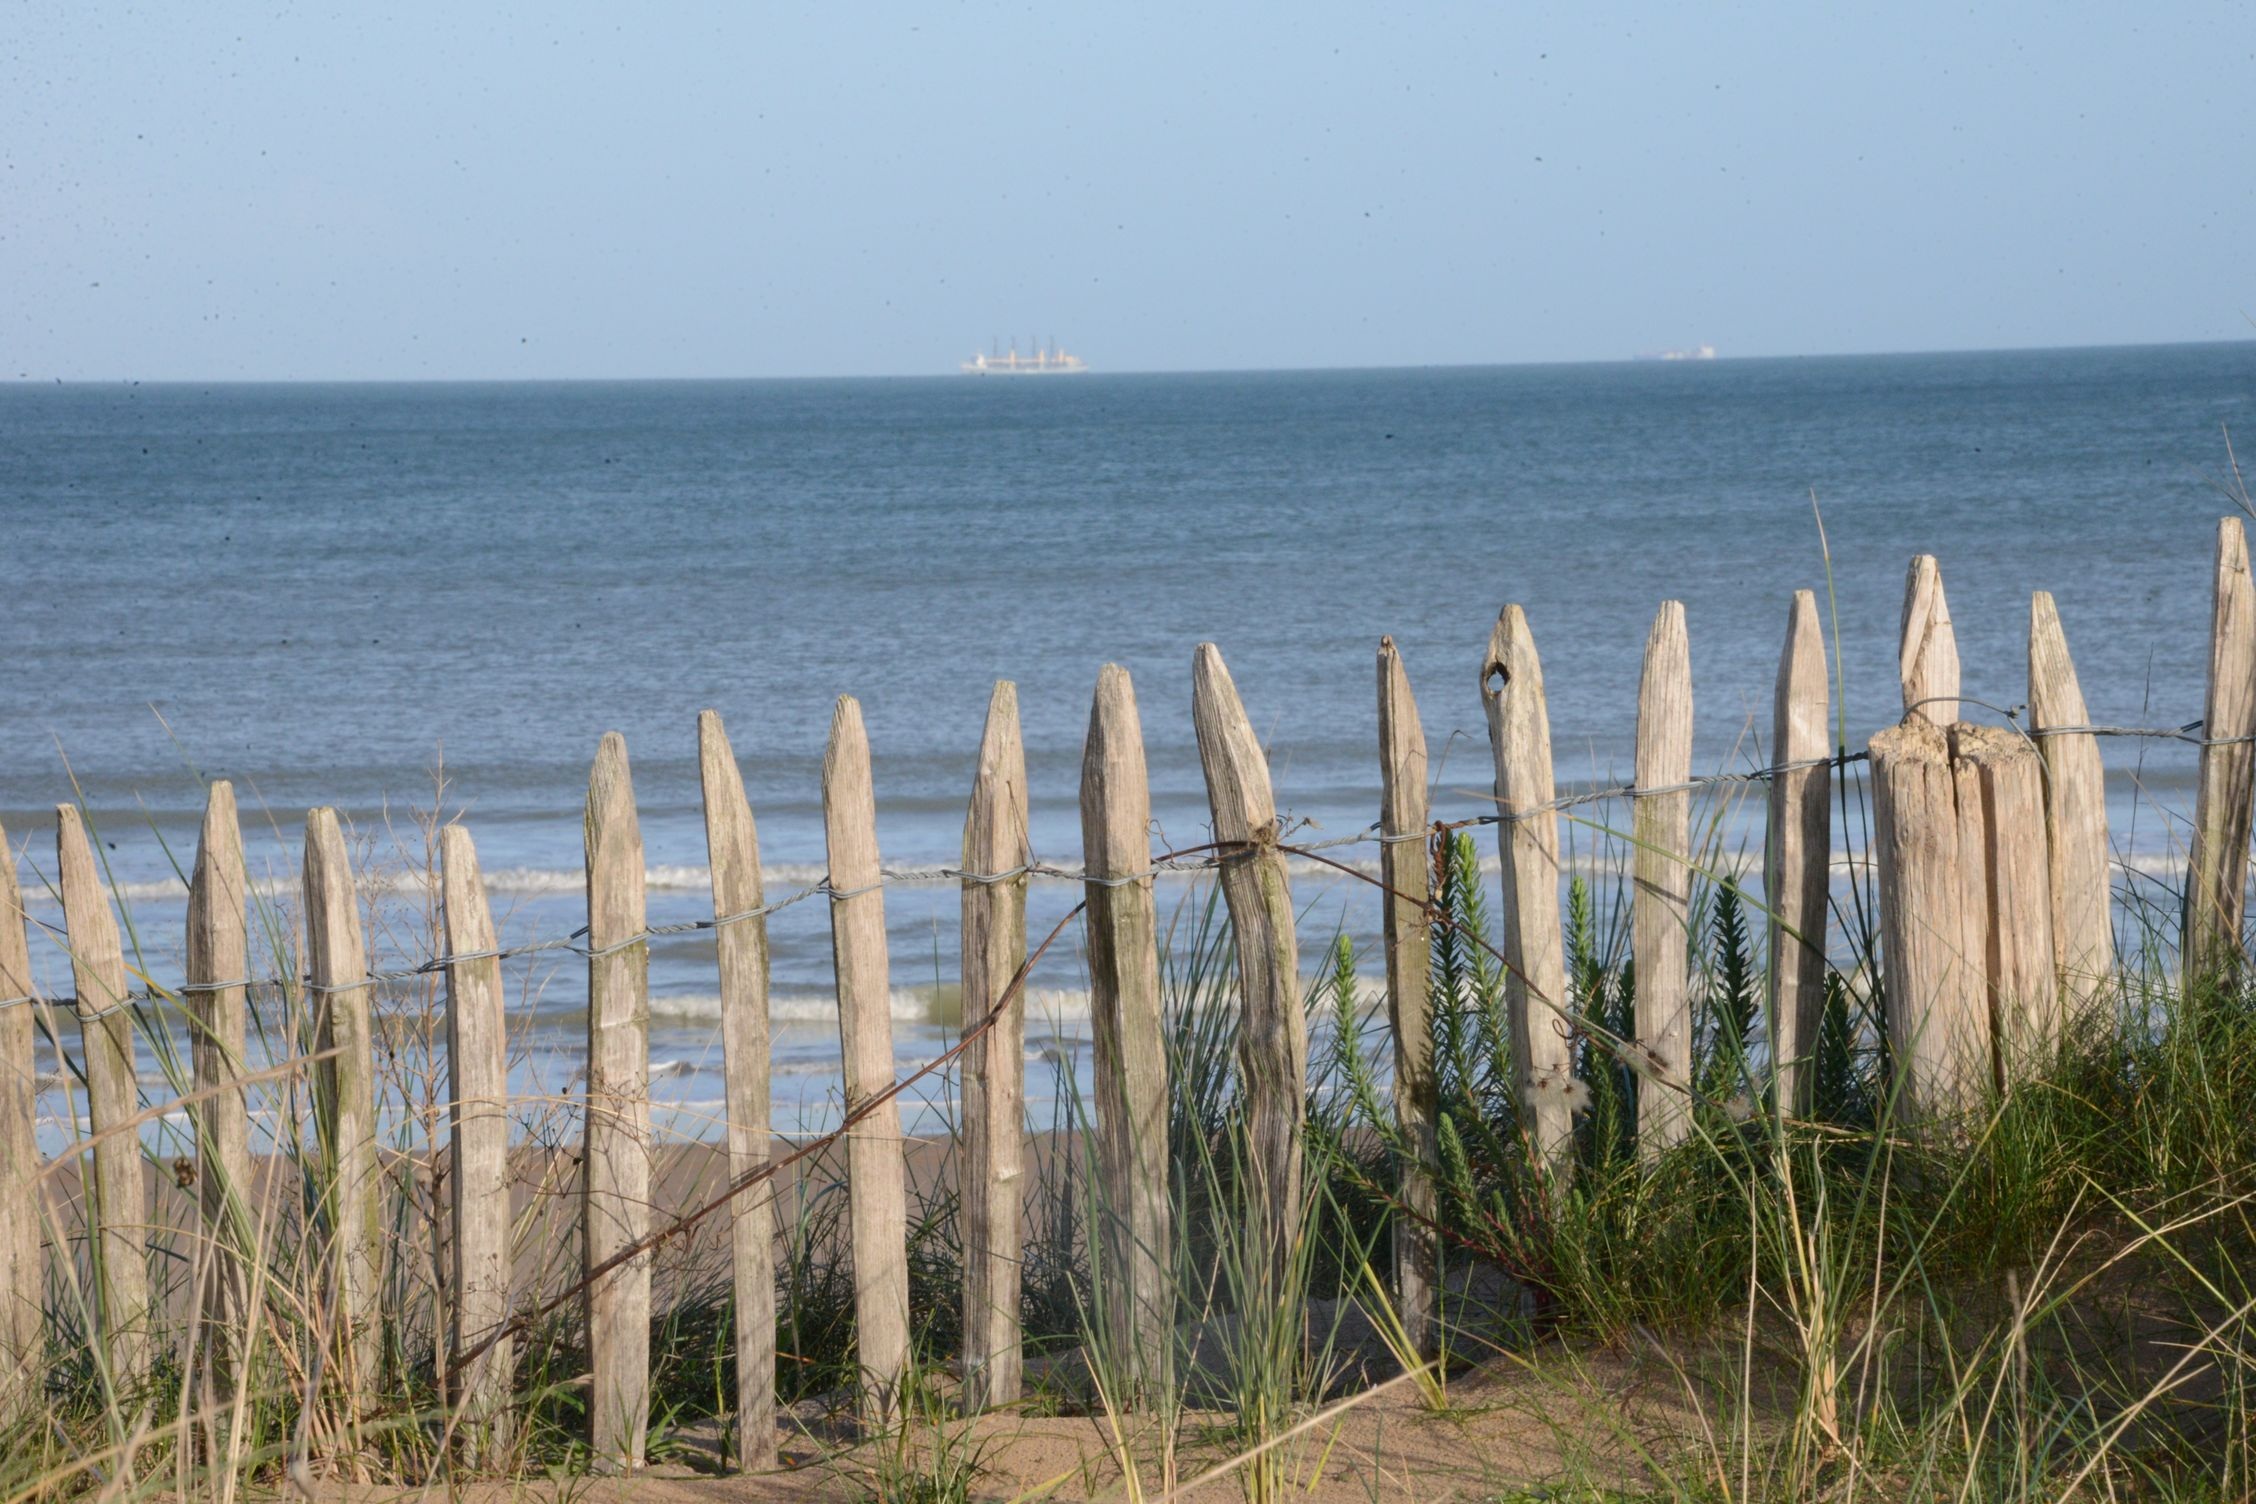
beach, landscape, sea, coast, sand, ocean, horizon, dune, shore, wind, protection, closing, sand dunes, dune ridge, natural environment